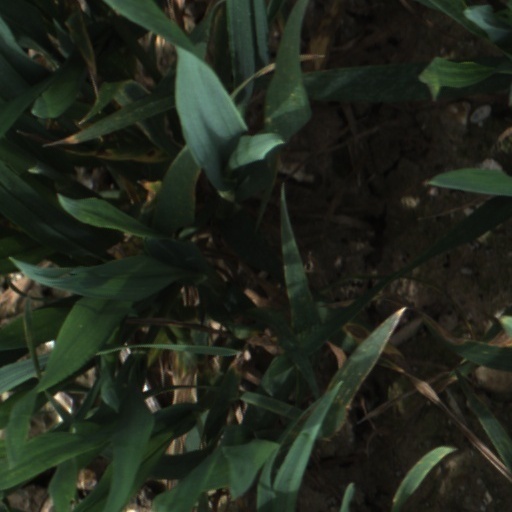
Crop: wheat